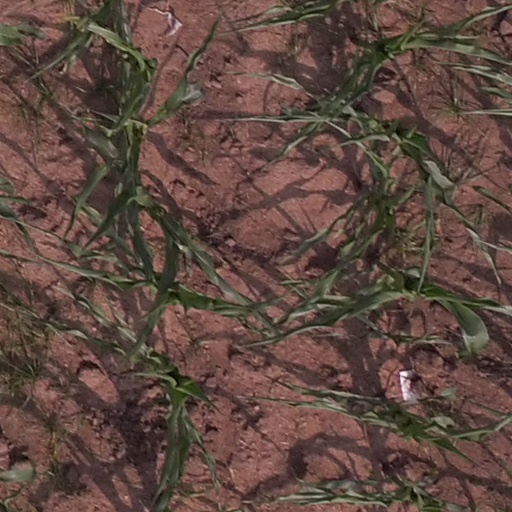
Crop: maize; corn